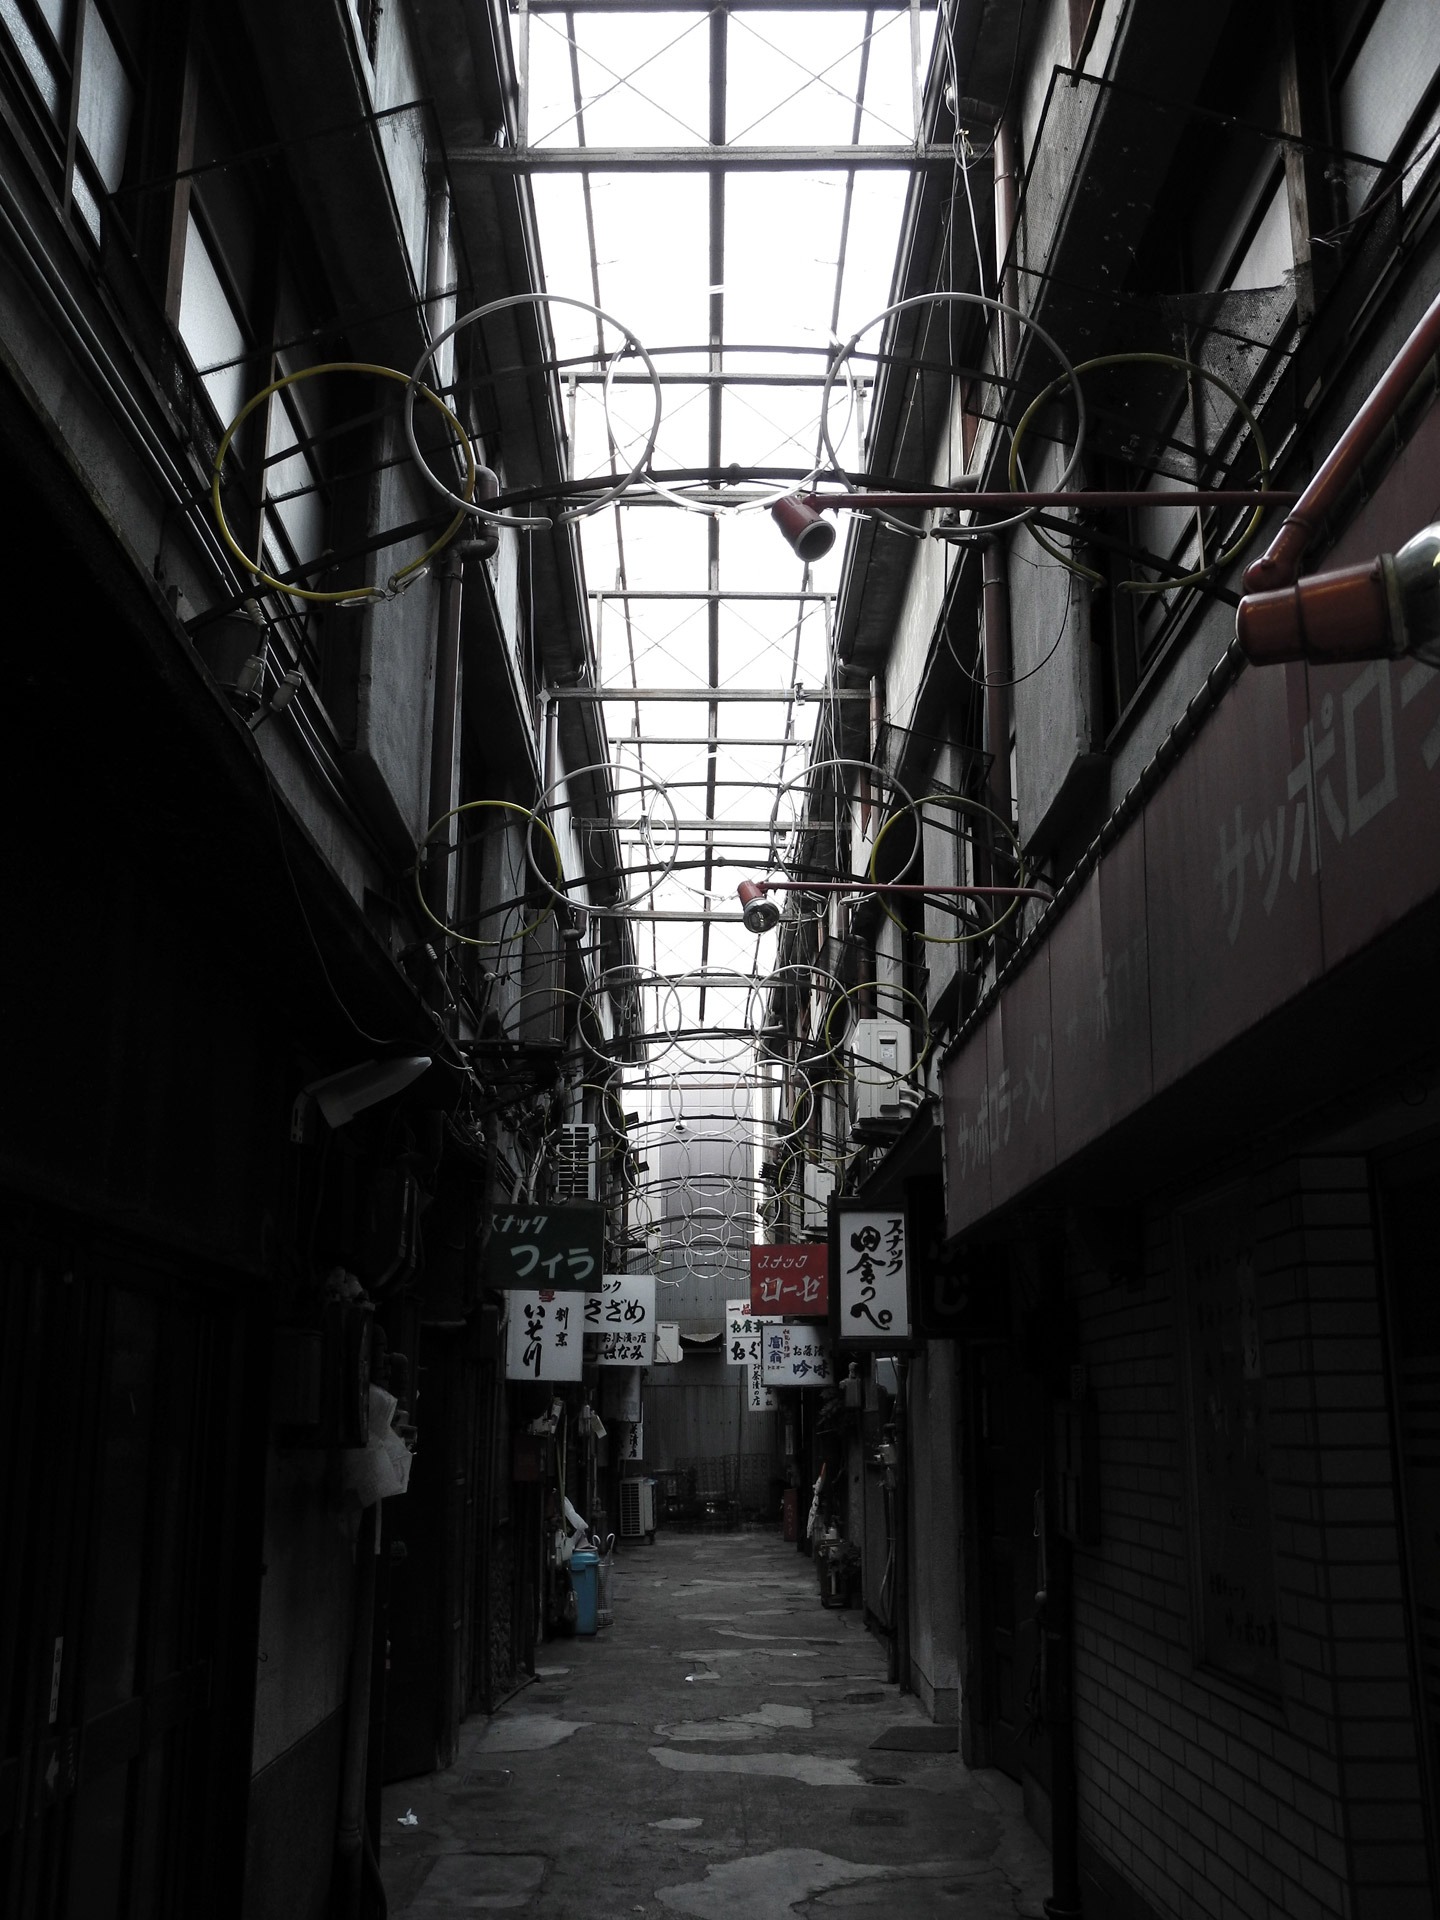
black and white, architecture, road, street, alley, transport, shop, factory, darkness, industry, alleyway, black, monochrome, infrastructure, pub, architectural, urban area, monochrome photography, gifu, yanagase